Sliding glass door

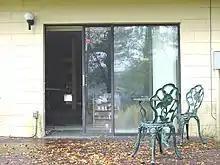
A sliding glass door

In architecture and construction, a sliding glass door (also patio door or doorwall) is a type of sliding door made predominantly from glass, that is situated in an external wall to provide egress and light. The doors can give access to a backyard or patio while providing a pleasant view, and when not fully covered can be a source of passive daylighting. Like a window, when open it also provides fresh air and copious natural light. It is considered a single unit consisting of two or more panel sections, some or all being mobile to slide open. Another design, a wall-sized glass pocket door has one or more panels movable and sliding into wall pockets, completely disappearing for a 'wide open' indoor-outdoor room experience.